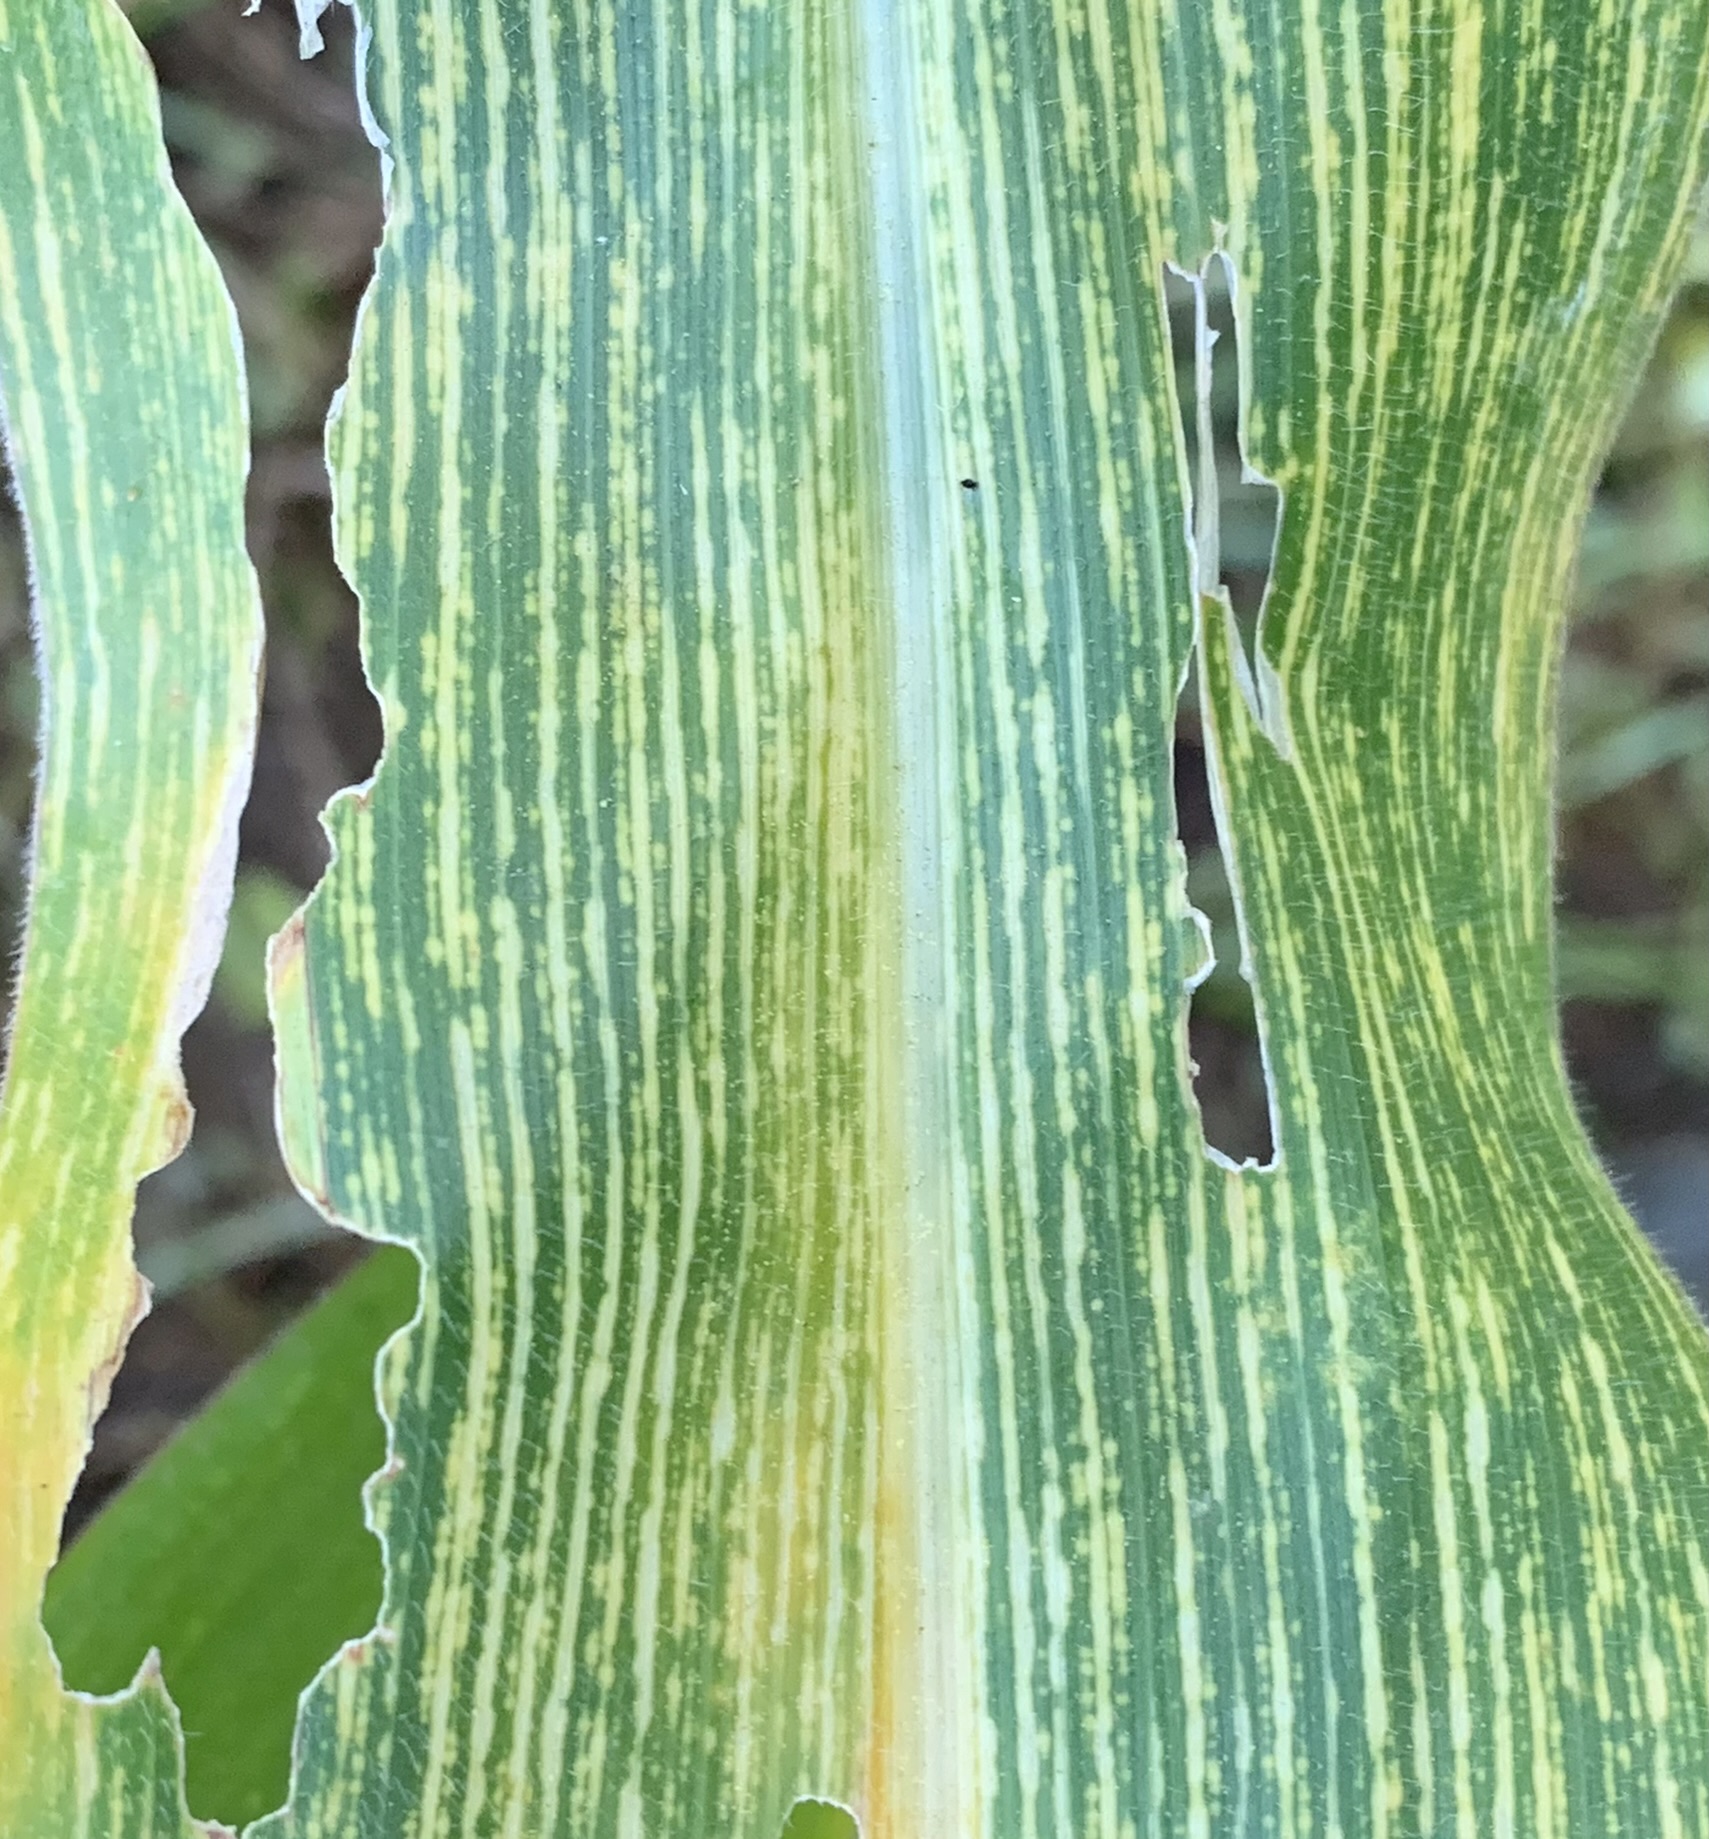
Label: MSV